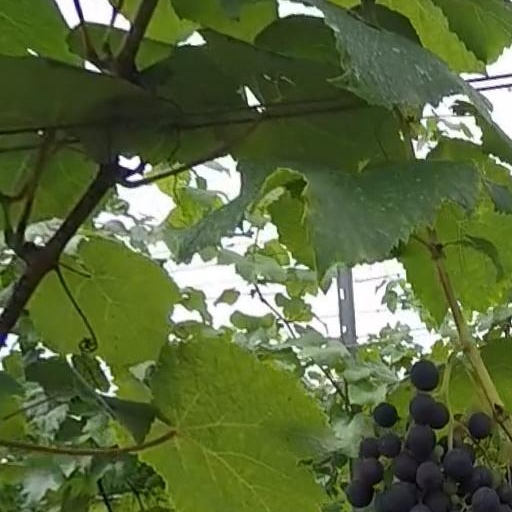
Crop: grape